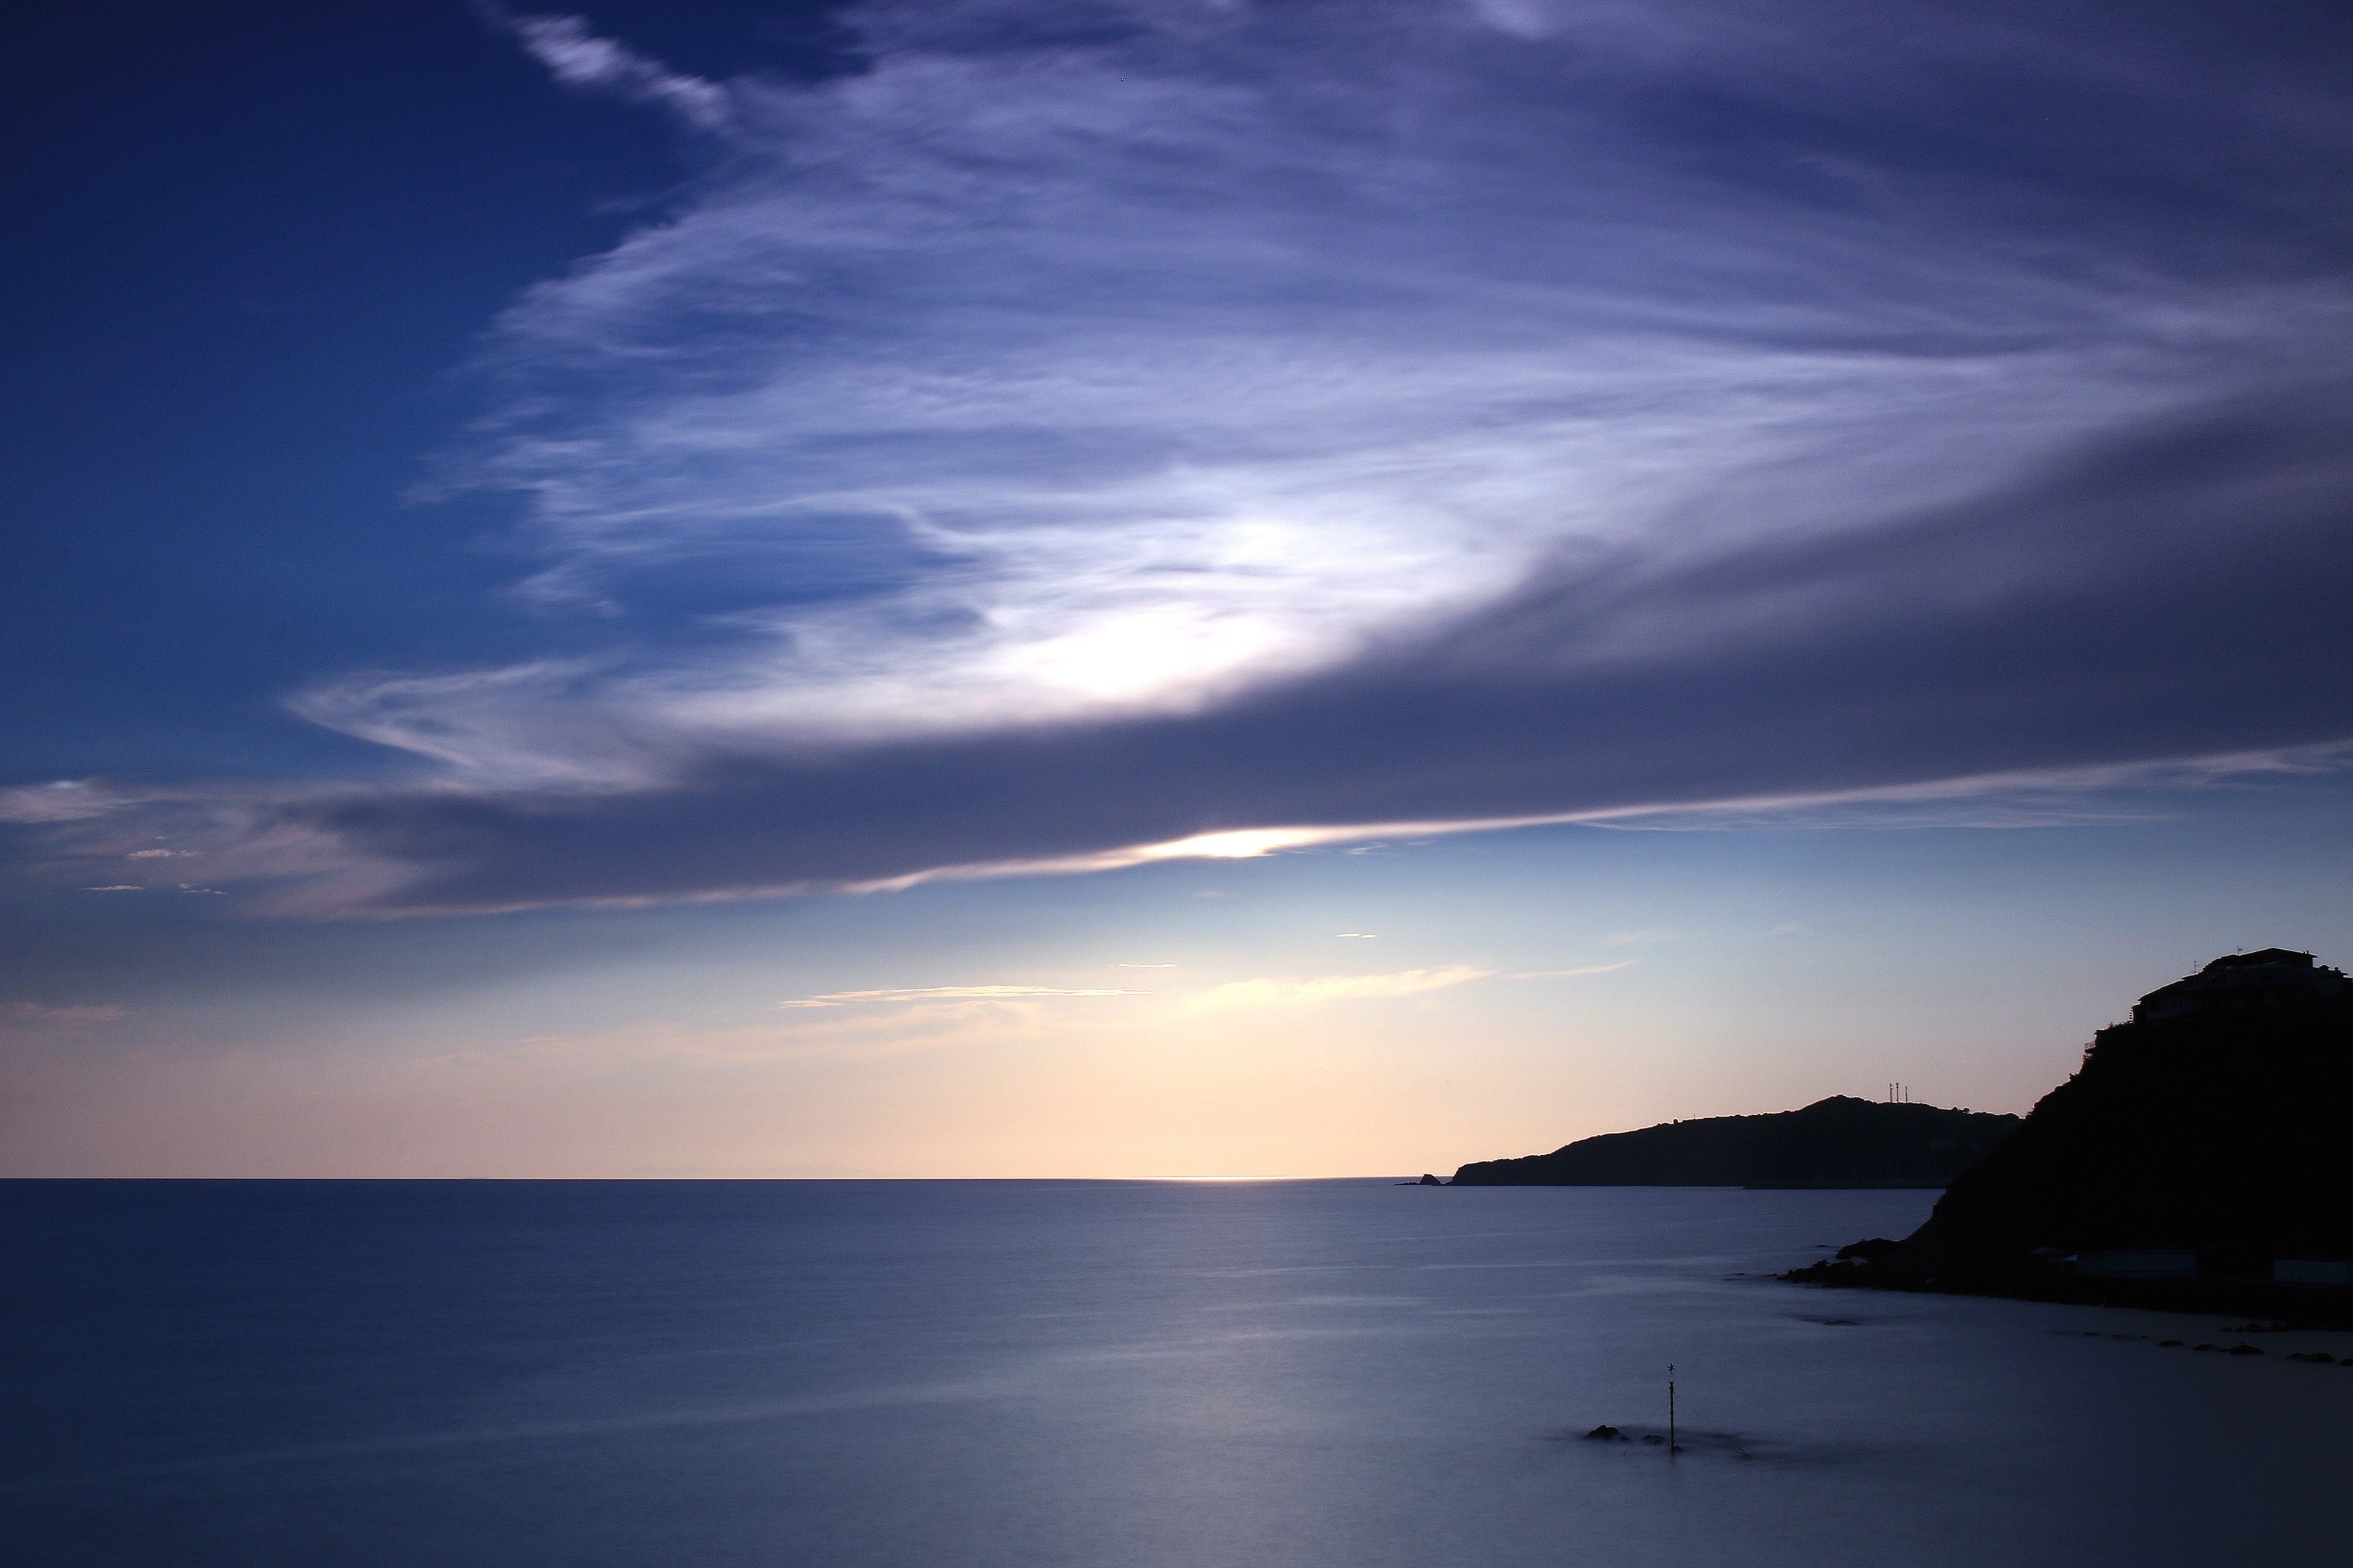
sky, horizon, blue, cloud, sea, nature, water, ocean, light, daytime, afterglow, coast, atmosphere, evening, calm, morning, dusk, sound, sunset, sunlight, shore, dawn, landscape, highland, sunrise, night, coastal and oceanic landforms, cumulus, reflection, headland, loch, wind wave, meteorological phenomenon, vacation, bay, darkness, mountain, lake, wave, beach, hill, tropics